Prince Grigol of Georgia

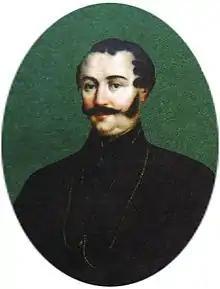
Prince Grigol of Georgia

Grigol ("Grigory Ioannovich Gruzinsky") (24 January 1789 – 21 September 1830) was a Georgian royal prince ("batonishvili") of the house of Bagrationi. A grandson of George XII, the last king of Georgia, and the only son of Prince Ioane of Georgia, he was briefly proclaimed as King of Georgia during a revolt against the Russian rule in 1812. After spending several months in a Russian prison, Grigol joined the Russian military ranks and took part in the 1813 Polish campaign. He is the author of several poems, memoirs, and a compilation of Georgian poetry.